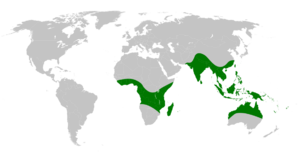
Drynaria est un genre de fougères de la famille des Polypodiaceae. Il contient environ 16 espèces et un hybride naturel.